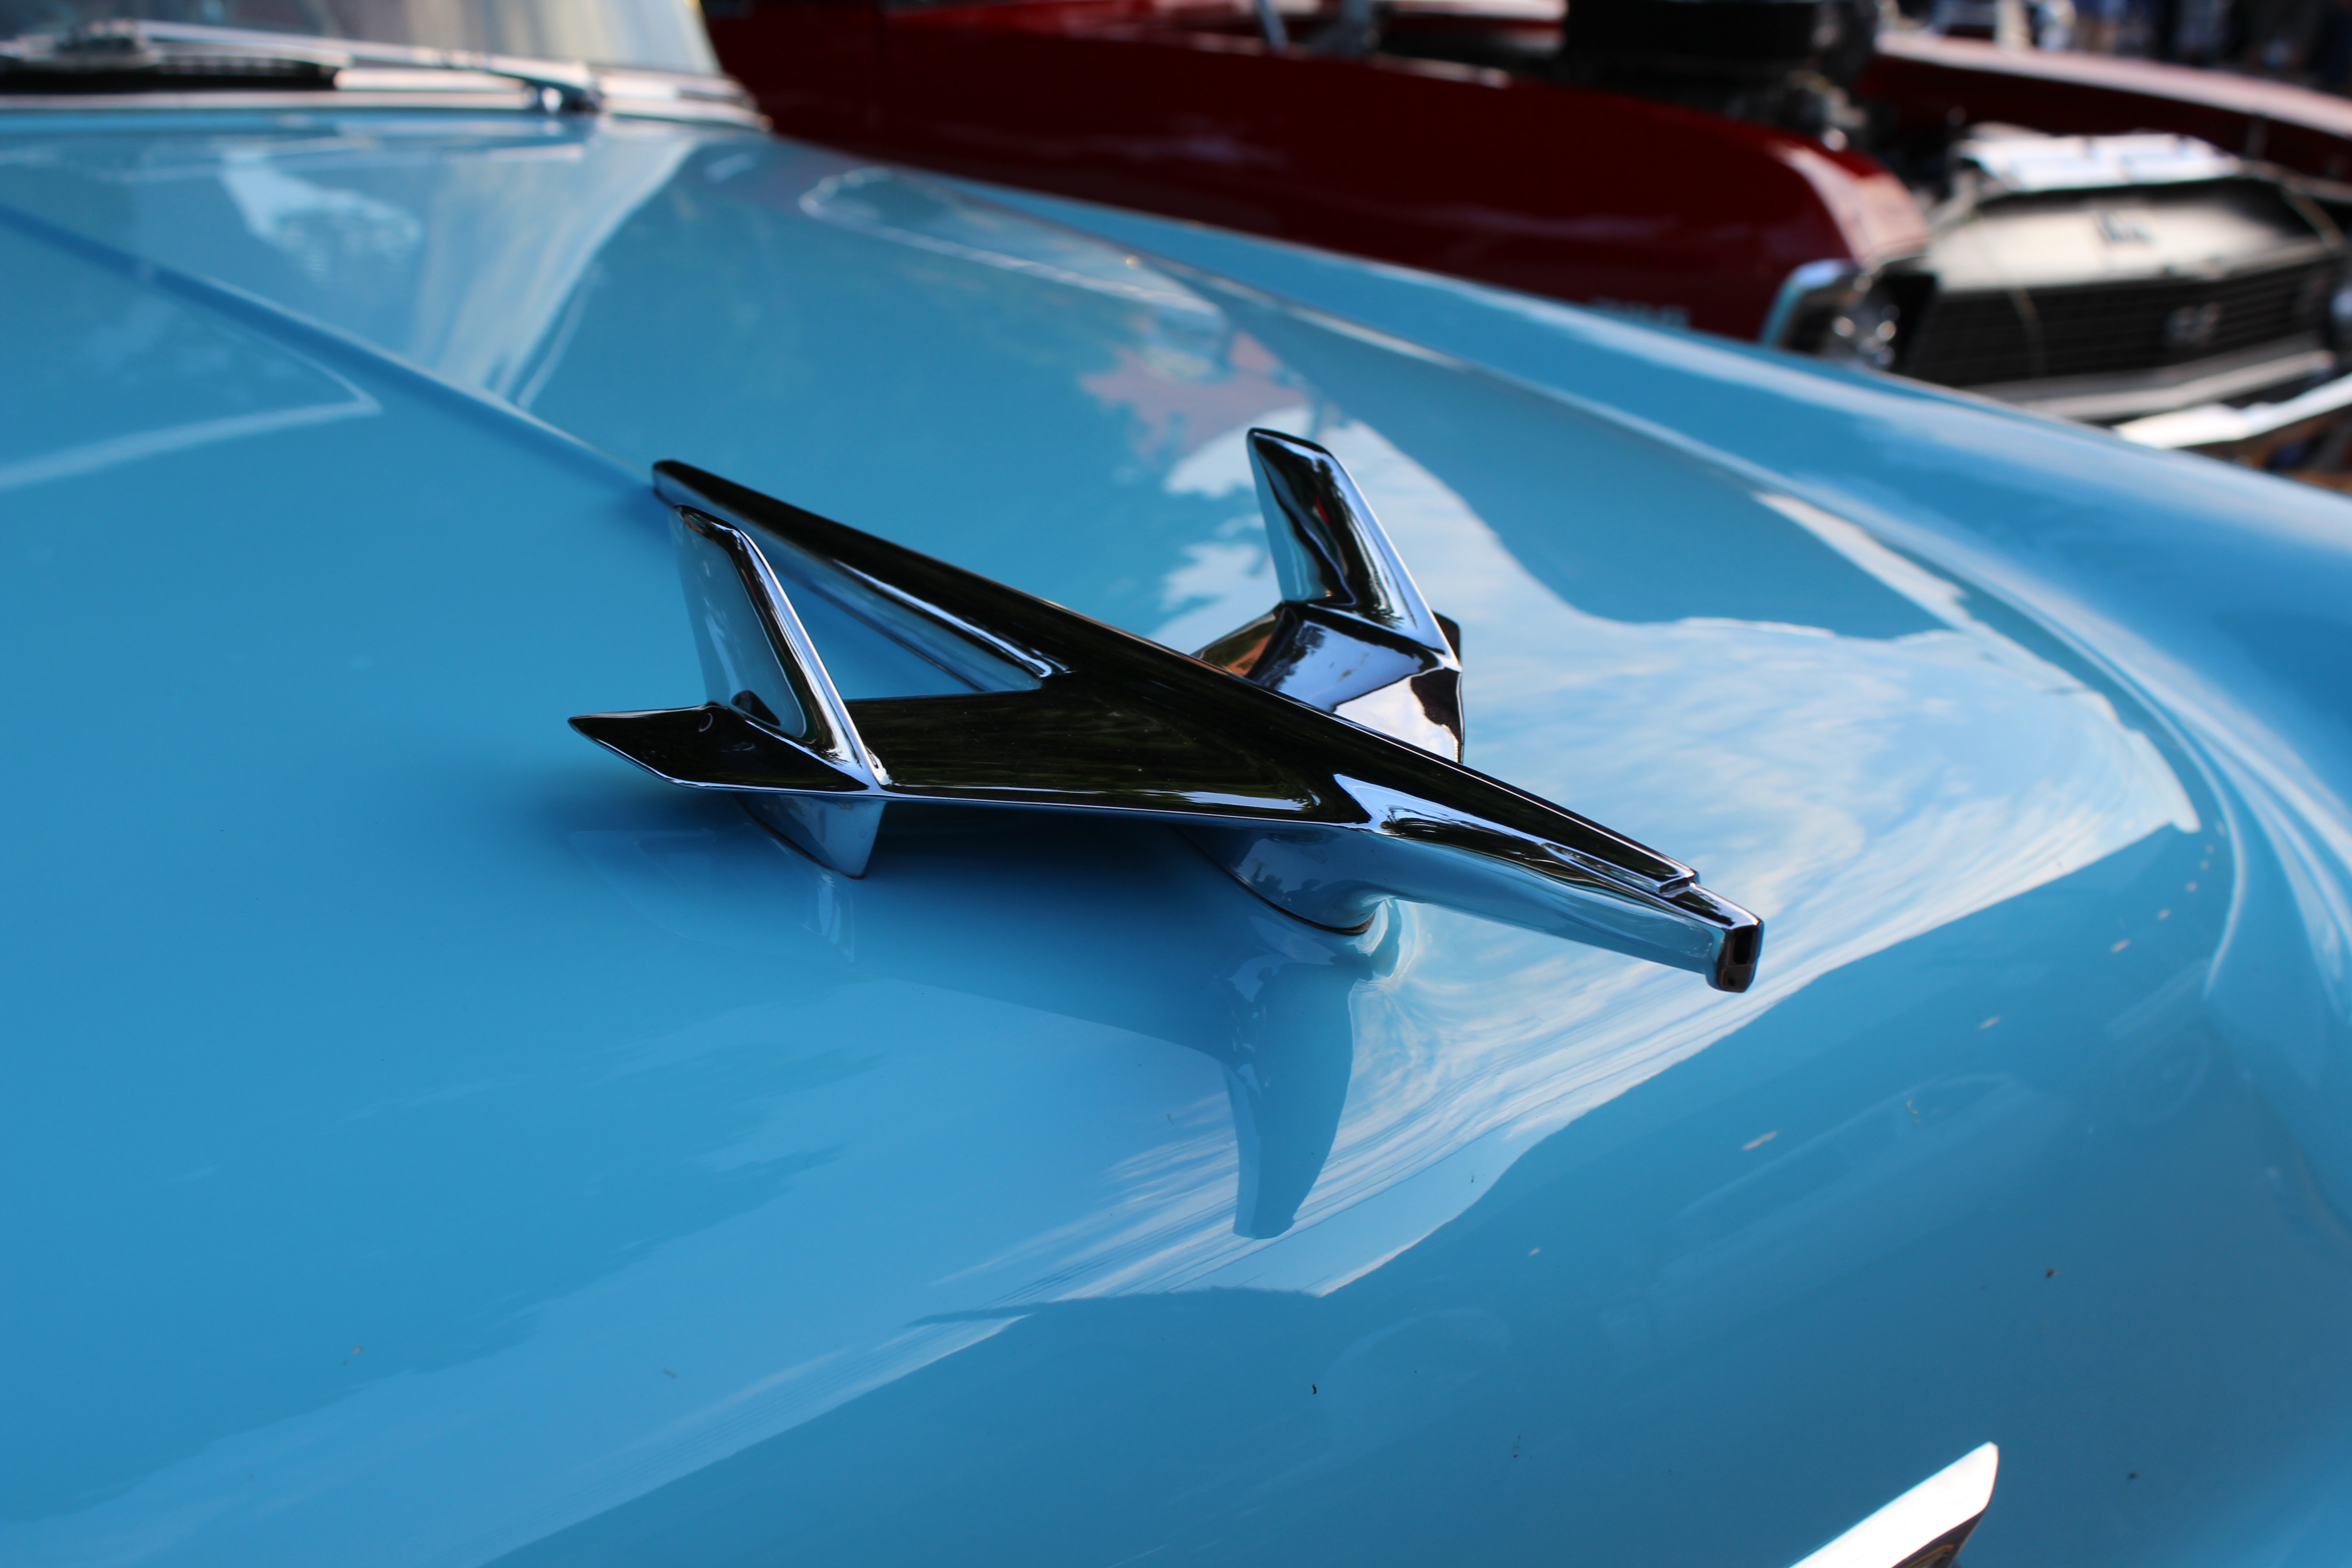
car, vintage, antique, wheel, automobile, retro, old, vehicle, windshield, metal, auto, machine, nostalgia, blue, lifestyle, classic car, automotive, sports car, ornament, hood, hood ornament, supercar, chrome, design, history, style, classic, shiny, restore, old fashioned, car show, auto show, automobile make, automotive exterior, automotive design, performance car